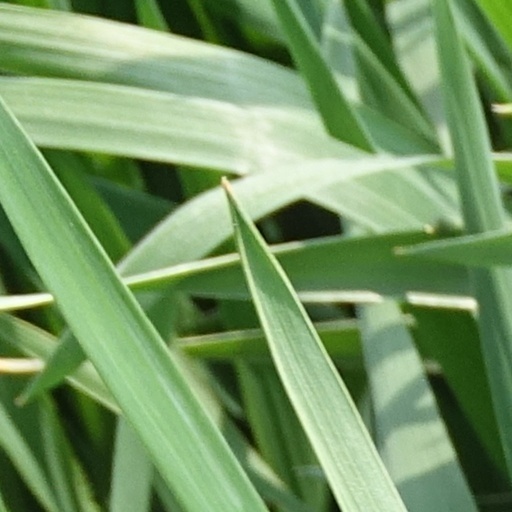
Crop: wheat